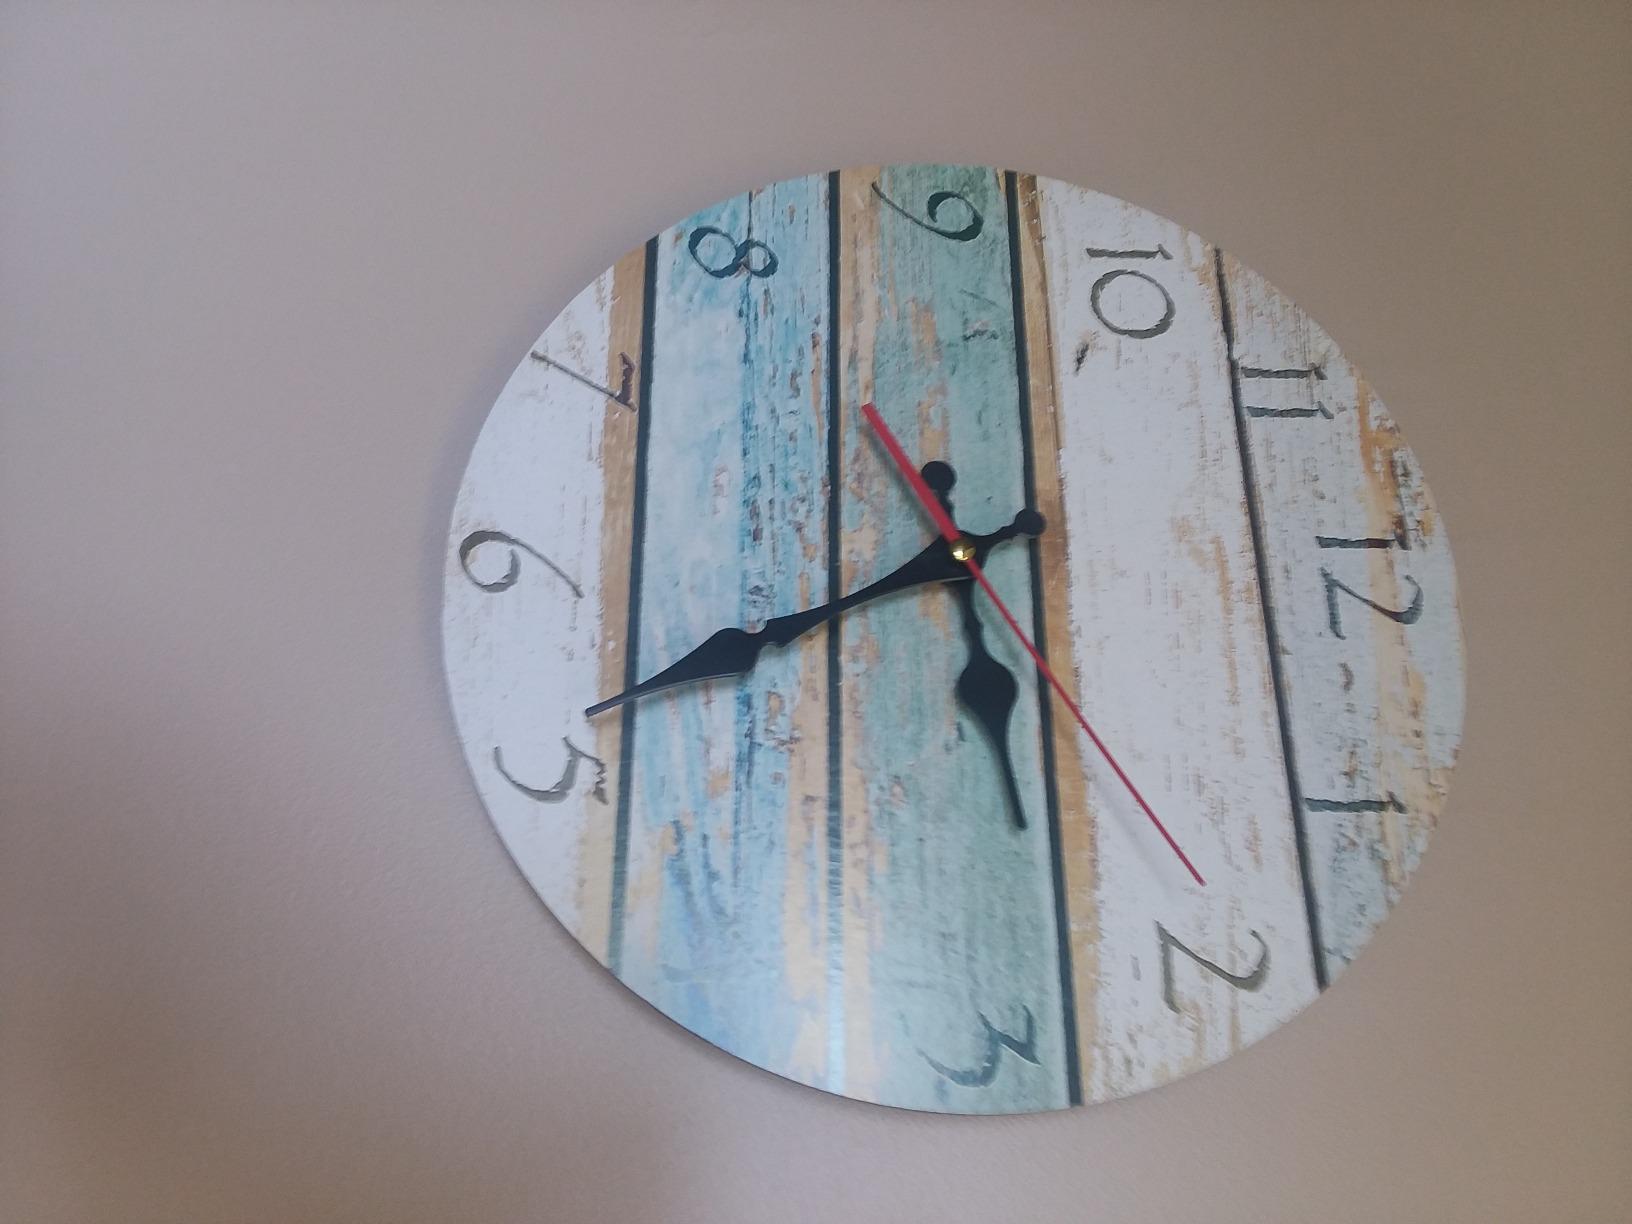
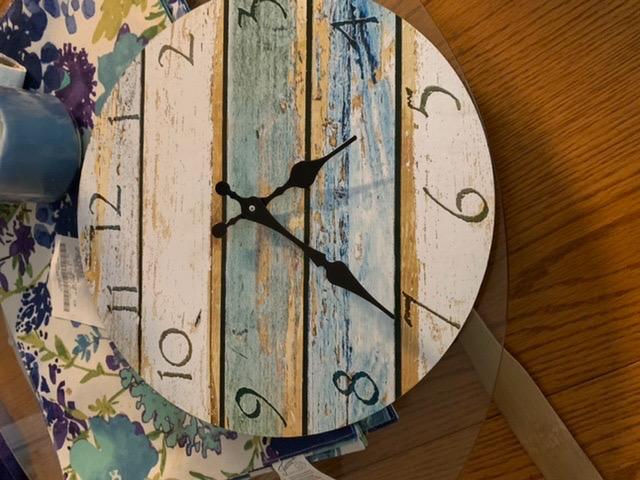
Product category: clock
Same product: yes